Tommy Colella

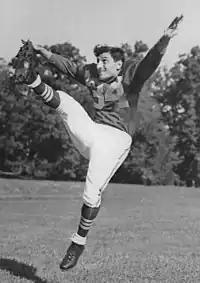
Colella in 1944

Thomas Anthony Colella (July 3, 1918 – May 15, 1992) was an American professional football halfback, punter and safety who played in the National Football League (NFL) and All-America Football Conference (AAFC) for the Detroit Lions, the Cleveland Rams, the Cleveland Browns and the Buffalo Bills.